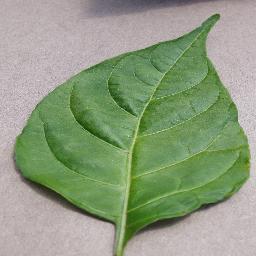
Label: Pepper,_bell___healthy